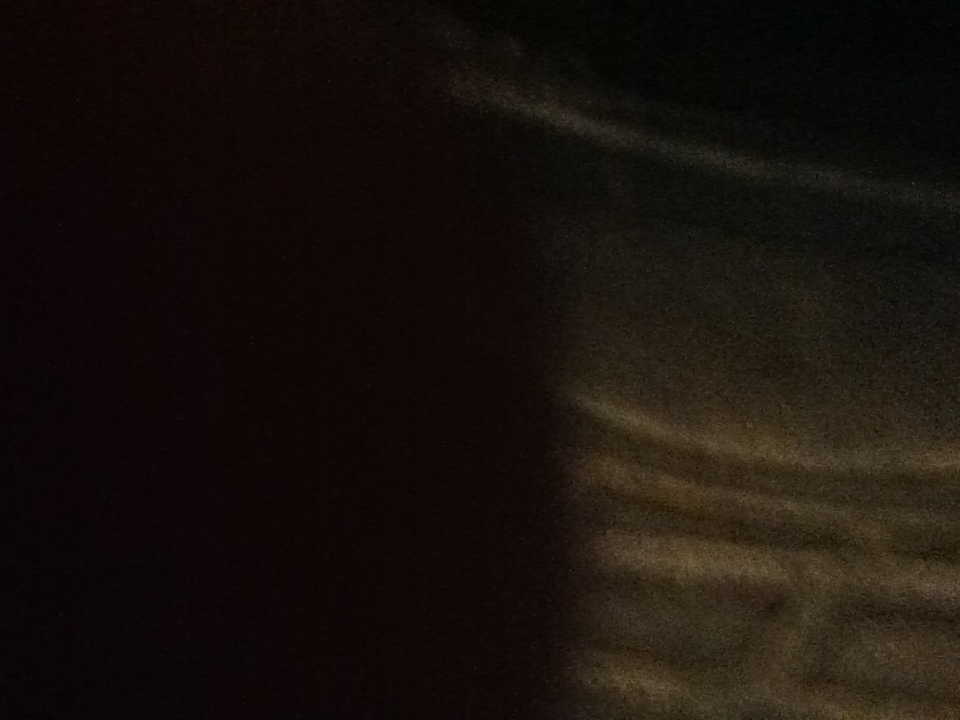Question: What is this please
Answer: unanswerable